Pierre-Charles Marcel

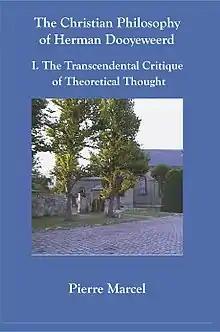
THE TRANSCENDENTAL CRITIQUE OF THEORETICAL THOUGHT

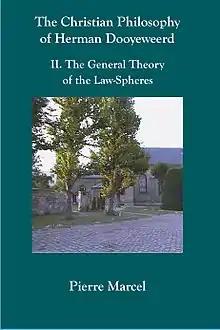
THE GENERAL THEORY OF THE LAW-SPHERES

- Préface de Pierre MARCEL - n° 241 de 2007